Connecticut Turnpike

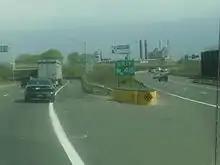
Northbound exit 48 offramp from the I-95 section, before the reconstruction of the I-95/I-91 interchange

I-95 enters Connecticut as the Connecticut Turnpike in Greenwich at the New York state line. The turnpike stretches for across the state, but only the first is signed as I-95. This portion of the highway passes through the most heavily urbanized section of Connecticut along the shoreline between Greenwich and New Haven, going through the cities of Stamford, Norwalk, Bridgeport, and New Haven, with daily traffic volumes of 120,000 to over 150,000 throughout the entire length between the New York border and the junction with I-91 in New Haven. The turnpike intersects with several major expressways, namely US 7 at exit 15 in Norwalk, Route 8 at exit 27A in Bridgeport, the Merritt and Wilbur Cross parkways at exit 38 (via the Milford Parkway) in Milford, and I-91 at exit 48 in New Haven.